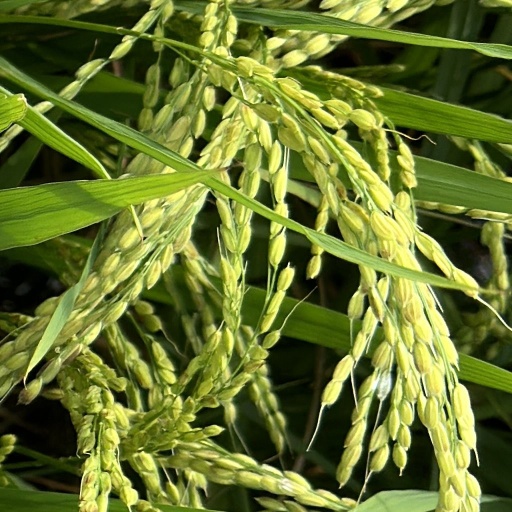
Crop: rice